Satyricon (1969 Polidoro film)

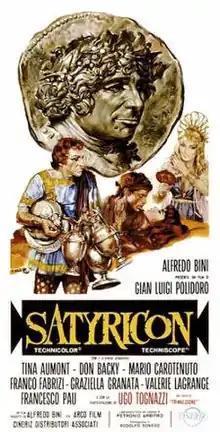
Italian theatrical release poster

Satyricon, also named The Degenerates, is an Italian film from 1969 directed by Gian Luigi Polidoro. Like the more famous version made by Federico Fellini, the film is loosely based on Petronius's work, "Satyricon", a series of bawdy and satirical episodes written during the reign of the emperor Nero and set in imperial Rome.